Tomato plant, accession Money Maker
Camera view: tilt-top (135 deg); turntable rotation: 90 degrees
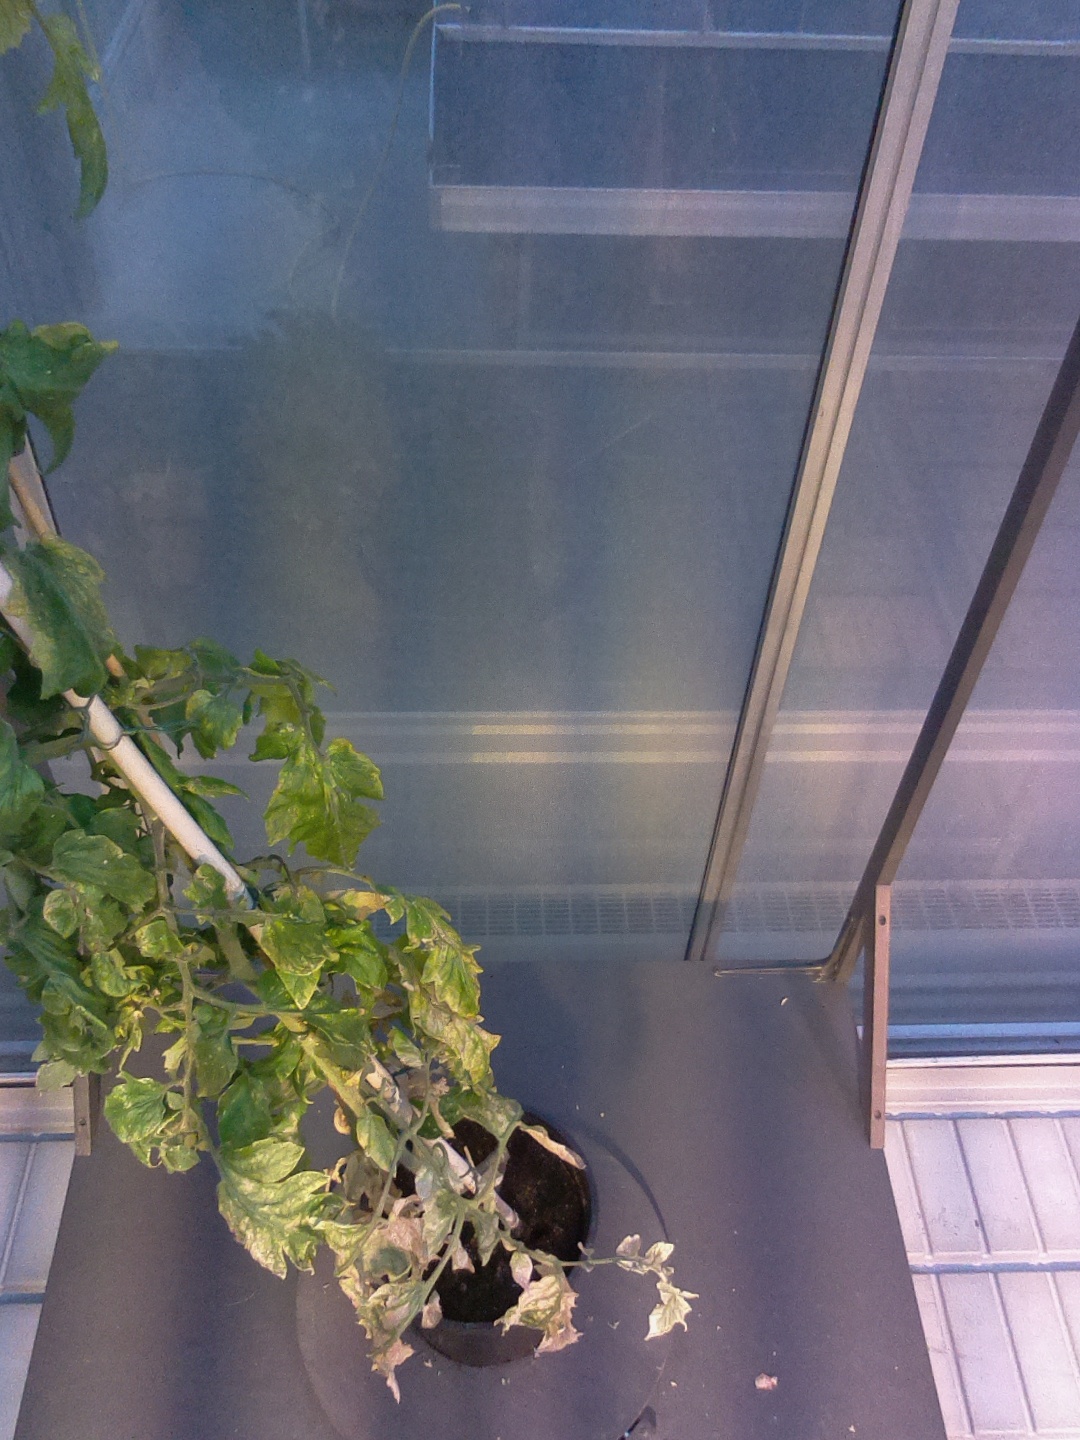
BBCH growth stage 79: 90% -100% of final fruit size